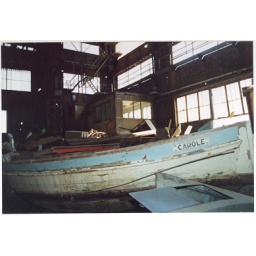
The ancient shipyard of La Ciotat in 2000: little boats in the halls made for constructinmg big ships